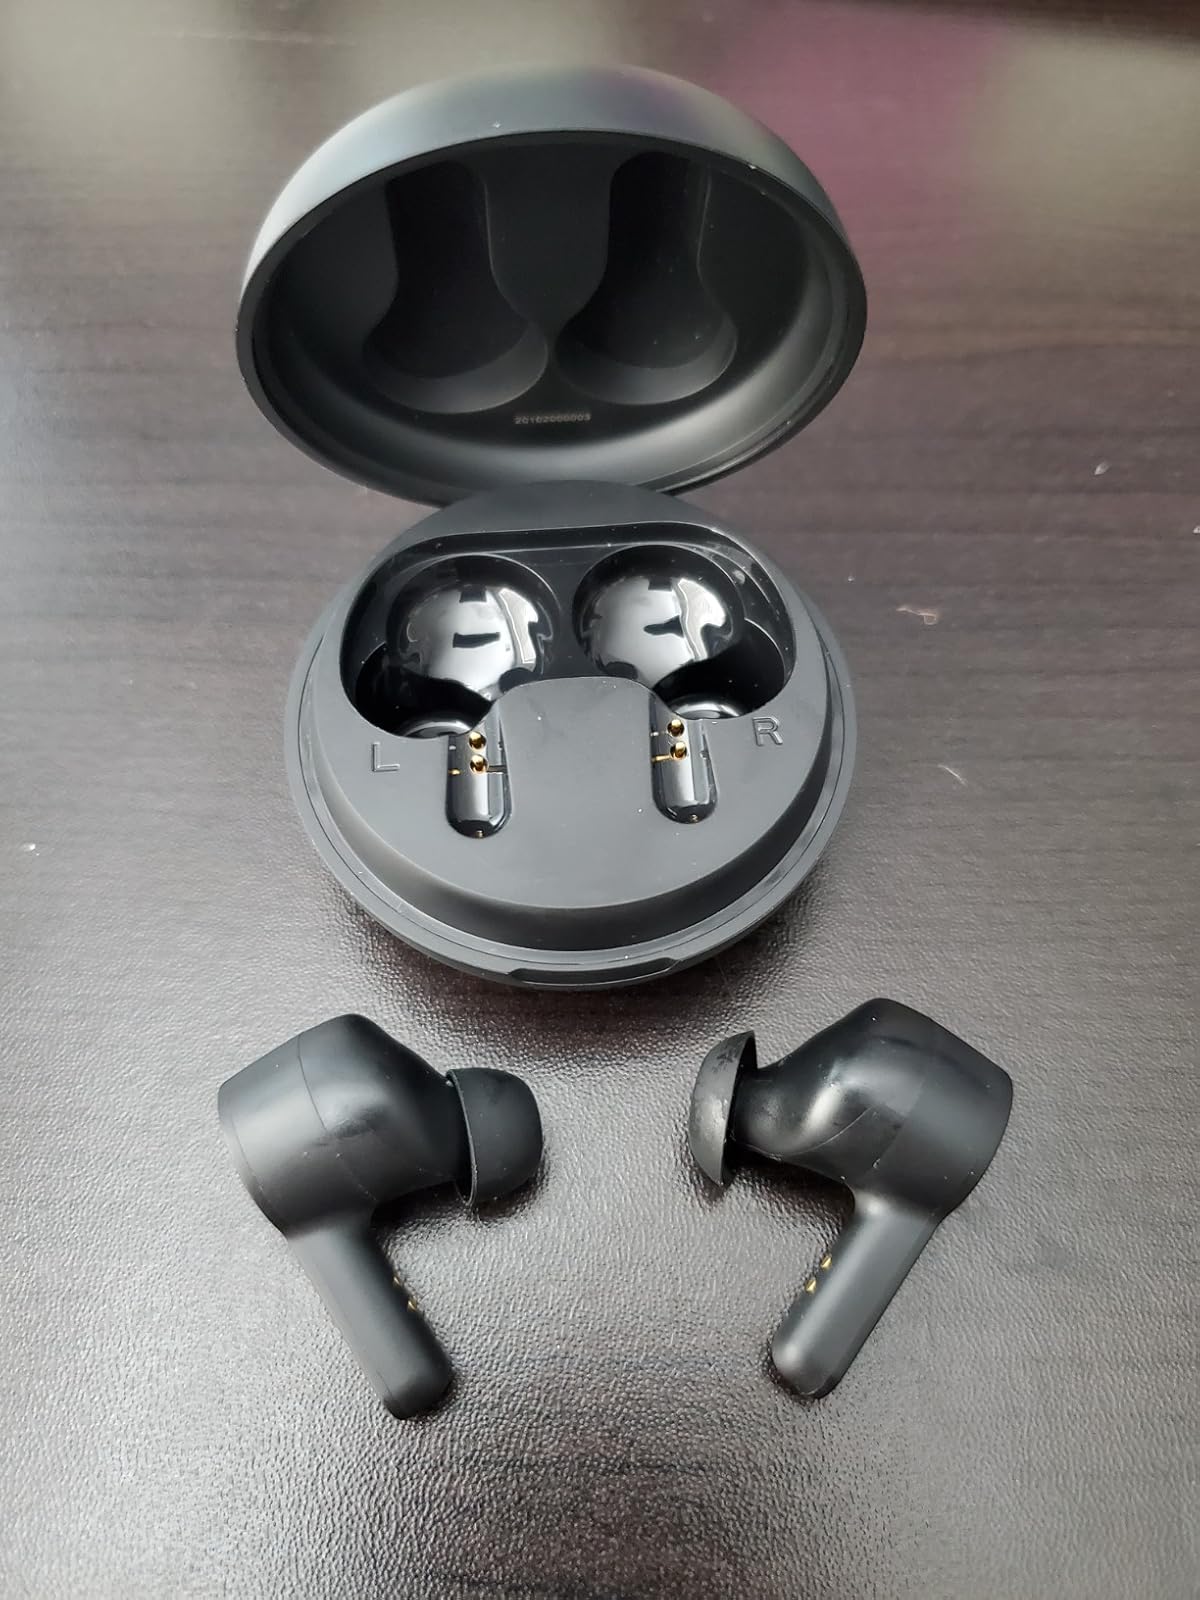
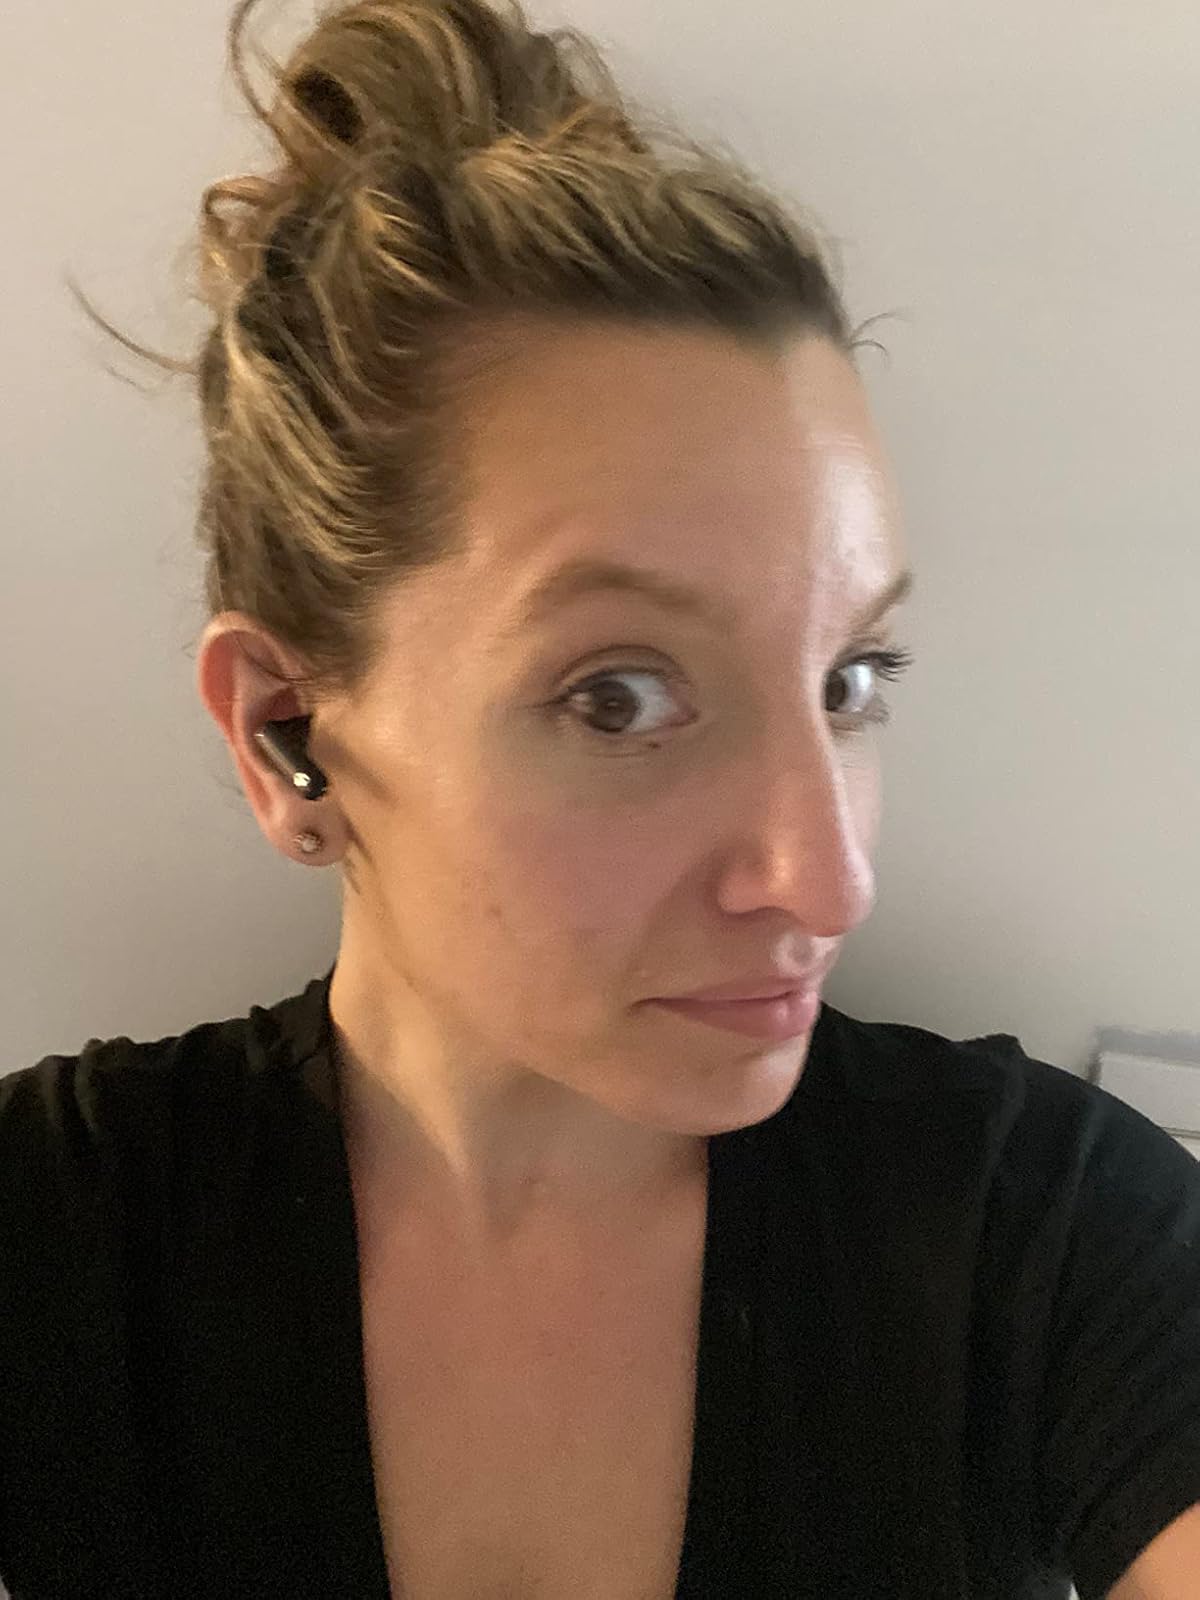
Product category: earbuds
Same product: no